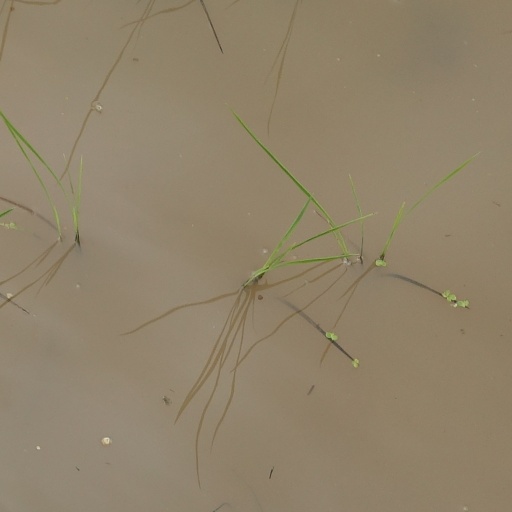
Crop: rice